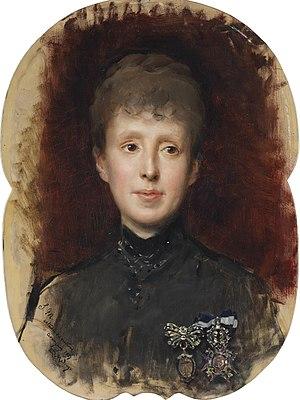
La régence du Royaume est l'une des formes d'exercice des pouvoirs et fonctions qui correspondent au titulaire de la Couronne d'Espagne. Il s'agit d'une formule constitutionnellement réglée, mais exceptionnelle, puisqu'elle suppose le déplacement, non pas de la titularité de la Couronne ni de sa position juridique, qui demeurent uniquement en la personne du roi ou de la reine d'Espagne, mais de l'exercice de ses attributions. Cet exercice est confié à une institution temporelle, la régence, qui s'inscrit dans le régime institutionnel de la Couronne au sein de la monarchie parlementaire espagnole, mais qui assume de jure et de facto les compétences de son ou de sa titulaire pour un temps ou pour des circonstances déterminées.
Le traité de Paris de 1898 signé entre l'Espagne et les États-Unis le 10 décembre 1898 met fin officiellement à la guerre hispano-américaine. Il est ratifié par le Sénat américain le 6 février 1899.
Saint-Sébastien, officiellement Donostia en basque et San Sebastián en espagnol, est une ville du Nord de l'Espagne, capitale de la province du Guipuscoa, dans la Communauté autonome basque. Elle est le siège du diocèse de Saint-Sébastien et de la province maritime de Saint-Sébastien.